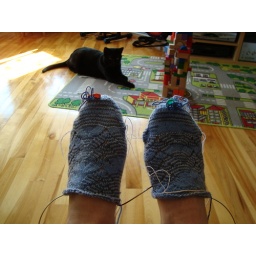
Bed Socks - coveted by Riki the black cat